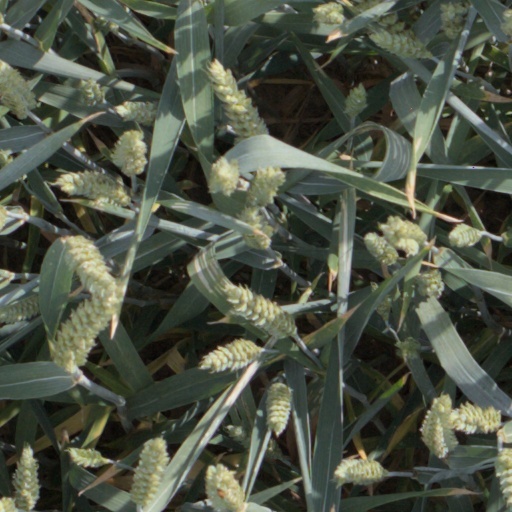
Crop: wheat